Ayaviri, Melgar

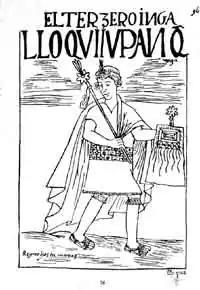
Inca Lloque Yupanqui.

The accounts left by Pedro Cieza de León and “The Inca” Garcilaso de la Vega are the best written testimony available concerning the Incan conquest of Ayaviri. The conquest occurred under Inca Lloque Yupanqui, though it appears that many battles had passed before the inhabitants of Ayaviri submitted themselves to the rule of the Inca. Garcilaso de la Vega offers more details of these battles. He writes that the people of Ayaviri stubbornly went to battle, unwilling to hear the counsel or the promises offered and desiring to die fighting for their freedom. Both sides fought valiantly with great losses all around. However, the Inca called for more troops of great number, hoping to set an example with the victory. Once the reinforcements had arrived, the people of Ayaviri were forced to surrender. Cieza de León writes that “they suffered so severely that they submitted to his service, to save themselves from entire destruction.”